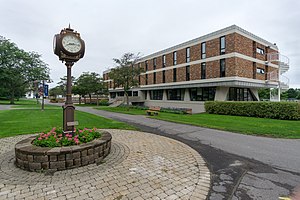
Ithaca College
Muller Faculty Center ved Ithaca College campus
Ithaca College er et privat universitet i Ithaca i New York i USA. Undervisningsinstitutionen grundlagdes af William Egbert i 1892 som et musikkonservatorium. Universitetet har en stærk liberal kunstkerne, men byder også på flere pre-professionelle programmer og nogle kandidatuddannelser. Universitetet er også internationalt kendt for sit kommunikationsprogram Roy H. Park School of Communications.